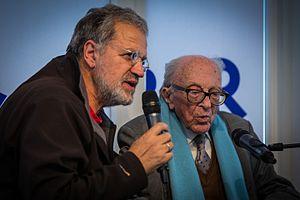
Georges Yoram Federmann et Boris Pahor à Strasbourg le 19 juin 2015
Georges Yoram Federmann, né le 17 juillet 1955 à Casablanca au Maroc, est un médecin psychiatre français établi à Strasbourg. Il est le fondateur, en 1997, du cercle Menachem-Taffel.